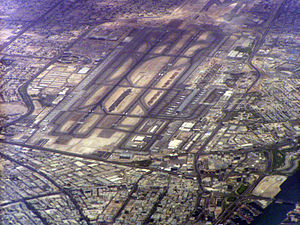
Dubai International Airport
Dubai International Airport er en international lufthavn i Al Garhoud distriktet, 4 km sydøst for Dubai, den største by i De Forenede Arabiske Emirater. I 2009 ekspederede den 40.900.000 passagerer.